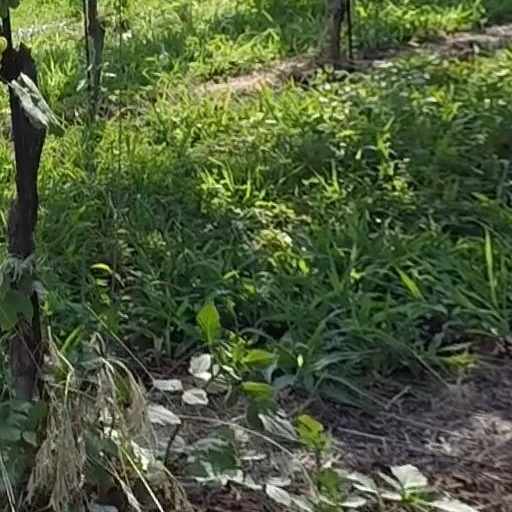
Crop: grape